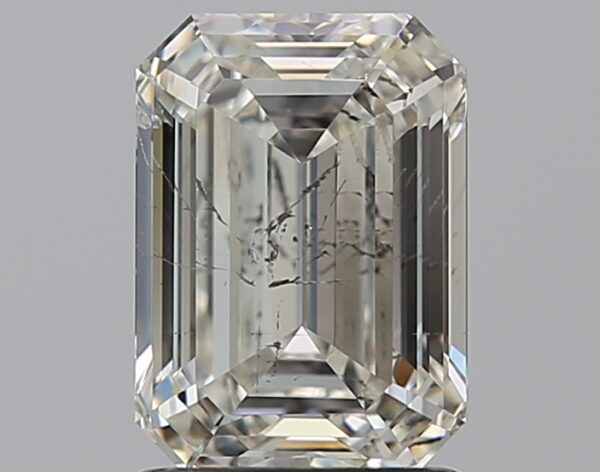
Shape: emerald
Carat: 1.5
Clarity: SI2
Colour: H
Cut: EX
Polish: VG
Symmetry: VG
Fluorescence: N
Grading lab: IGI
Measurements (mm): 7.72 x 5.48 x 3.55